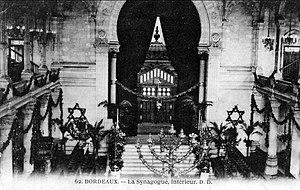
Bâtiment à Bordeaux
L'arc outrepassé ou arc en fer à cheval est un arc qui dessine un arc de cercle plus grand que le demi-cercle.
La grande synagogue de Bordeaux est le principal lieu de culte israélite de Bordeaux.